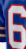
Number: 6